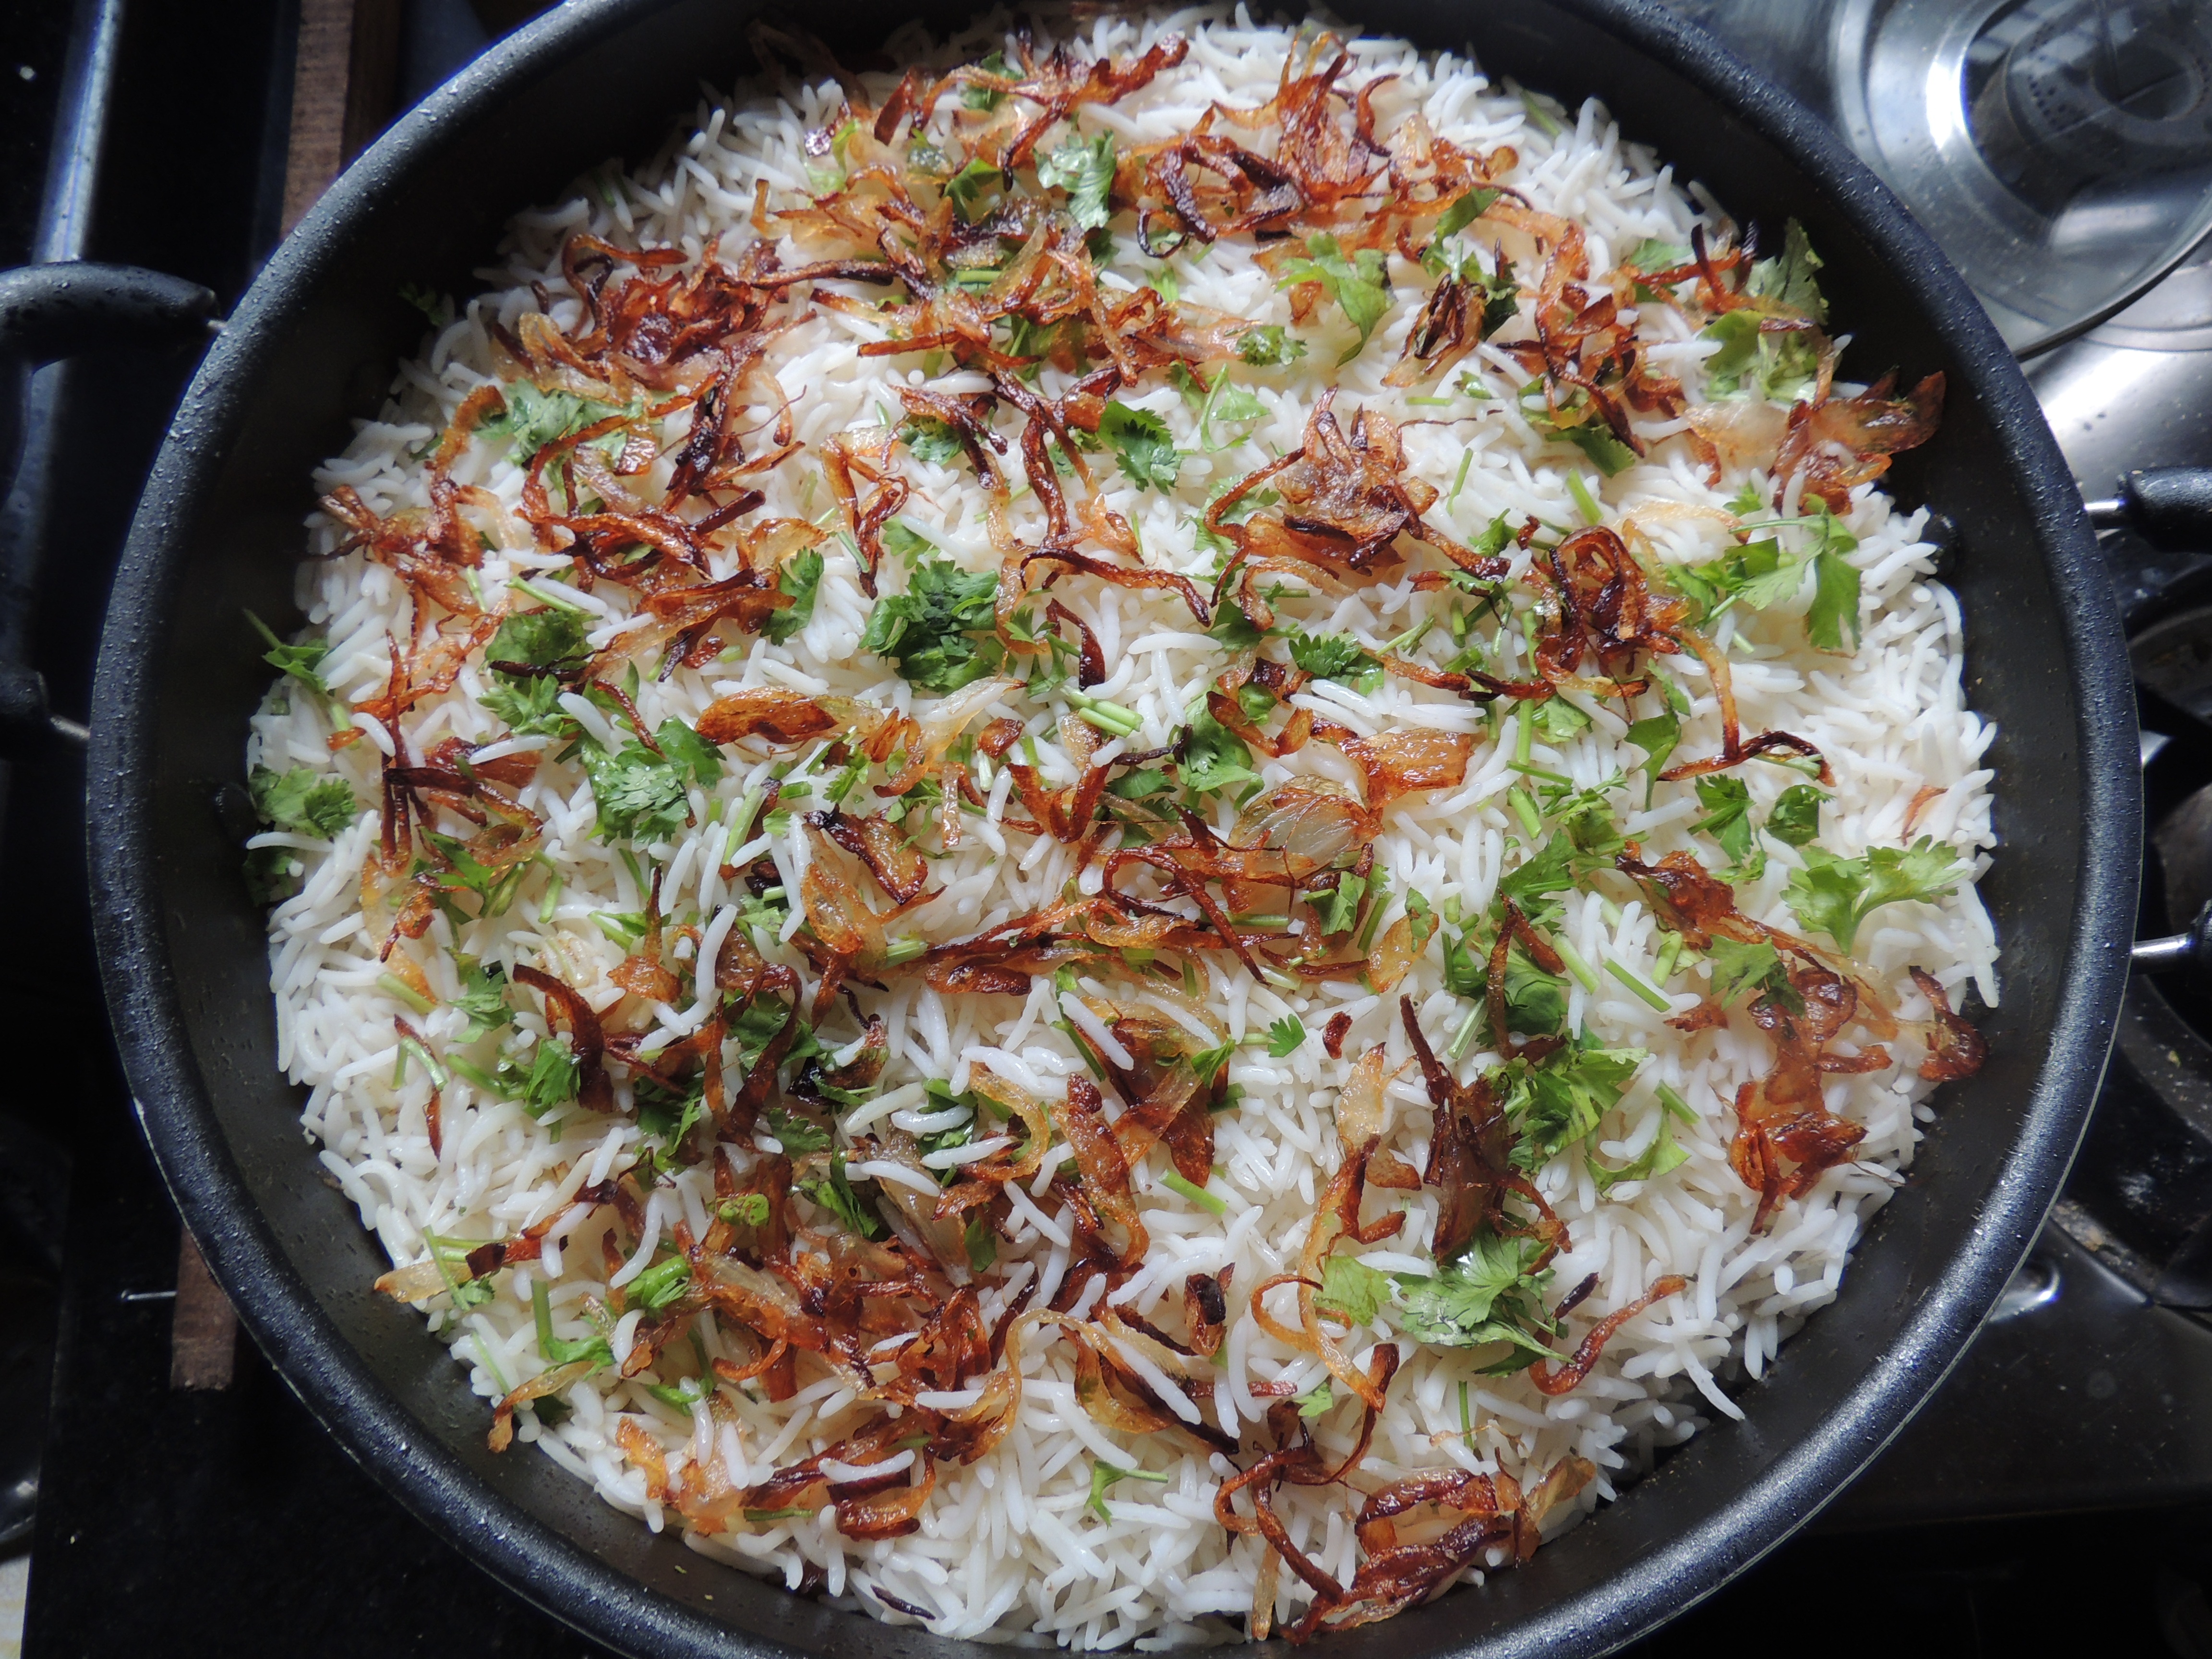
asian, dish, meal, food, cooking, produce, vegetable, meat, lunch, cuisine, chicken, rice, onion, asian food, dinner, spicy, indian, spaghetti, traditional, ramadan, basmati, pakistani, pilaf, biryani, monjayaki, pilaw